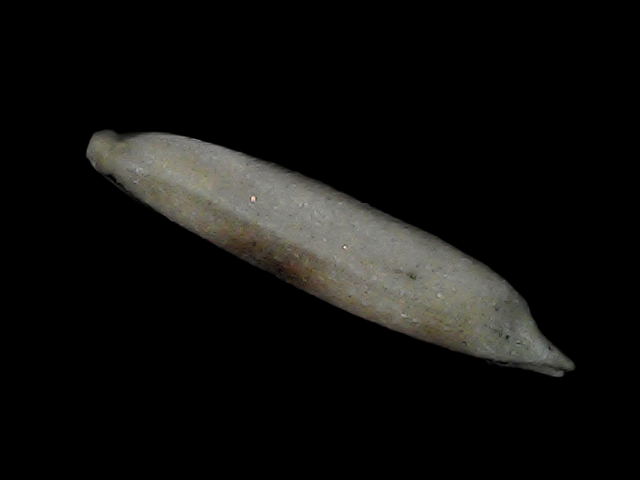
Rice variety: Bd57